S. Ballesh

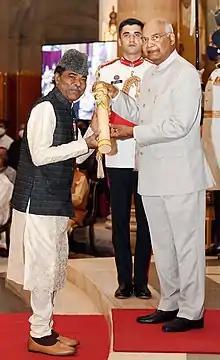
Pt Ballesh is conferred with Padmashri award by President of India, Shri. Ramnath Kovind

Ballesh was born to Shehnai player Sanna Bharamanna and Yellamma in M.K.Hubli, Kittur, Belgaum district, Karnataka. He started learning Shehnai from his father, and later continued from his (uncle) father's elder brother Dodda Bharamanna and with musicians such as D.P. Hiremath, and Pt. Puttaraj Gawai. he was also a Bismillah Khan's disciple, Bismillah Khan once remarked that Ballesh will be the "assurance for the future of Shehnai in Indian classical music".